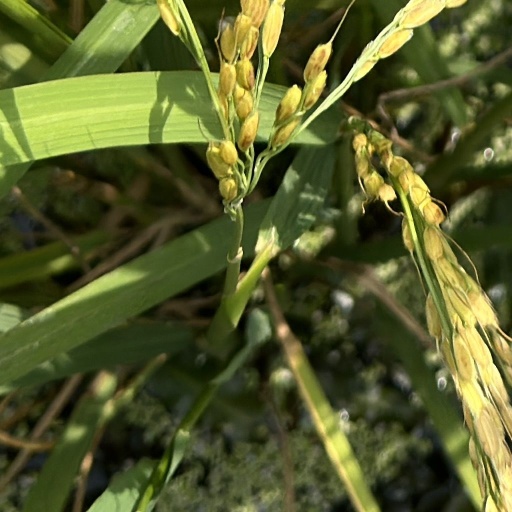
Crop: rice